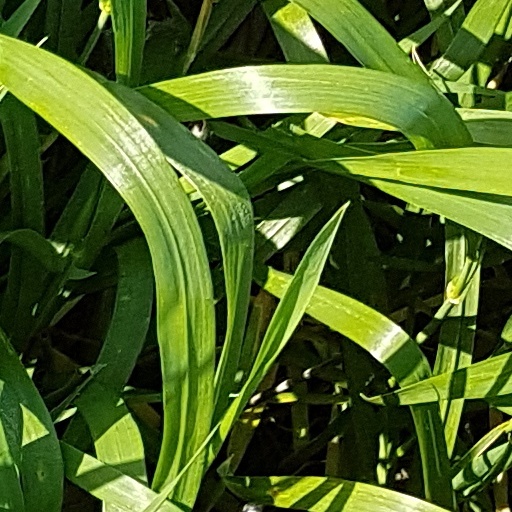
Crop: wheat